Stars in astrology

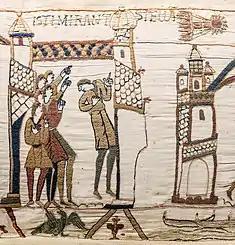
"Those people wonder at the star." The stitchers of the Bayeux tapestry believed that the return of Halley's Comet related to the Norman conquest of 1066.

Unpredictable observations in the heavens, including novas and supernovas as well as other phenomena in the heavens such as comets, meteors, parhelions, and even rainbows, were all collected under the name of astrological meteors. According to Ptolemy, variations in the magnitude of fixed stars portends wind from the direction in which the star lies. Etymologically, the word "meteor" describes any phenomenon in the heavens, and derives from the Greek "" ("meteōron"), signifying anything in the sky or above the earth; this is the shared origin of English words such as meteoroid and meteorology.